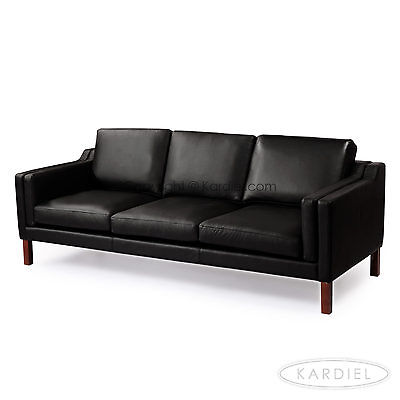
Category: sofa